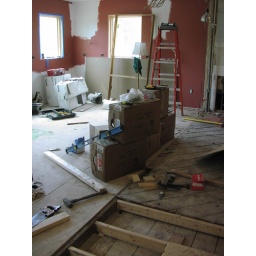
after wall demolition: former floor removed in lobby